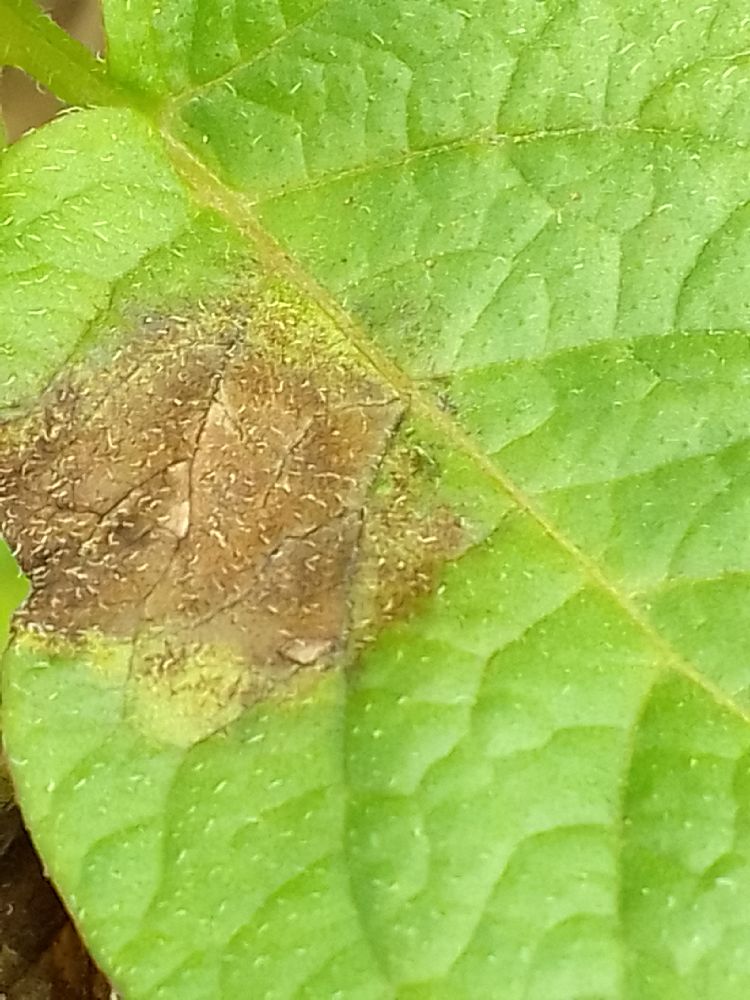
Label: Late blight